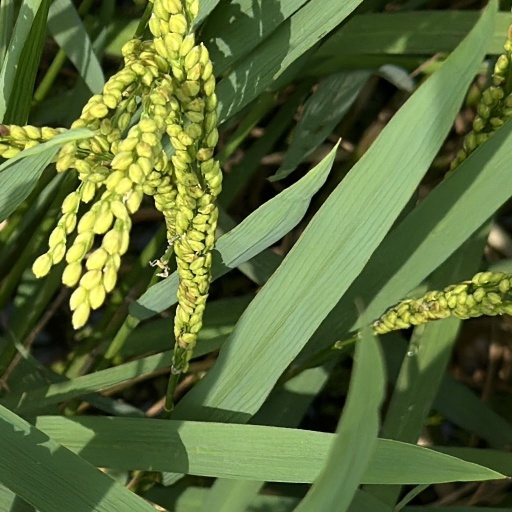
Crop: rice